Amboasary Sud

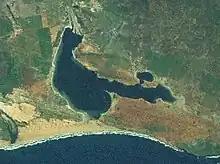
the Anony Lake

The Anony Lake (2 300 ha) at 17 km south from Amboasary Sud and the Ranofotsy Lake (500ha).